Casentino

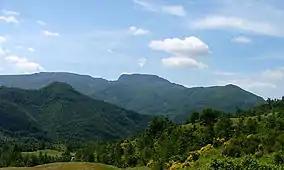
View of the Foreste Casentinesi, Monte Falterona, Campigna National Park

The Casentino is the valley in which the first tract of the river Arno flows to Subbiano, Italy.